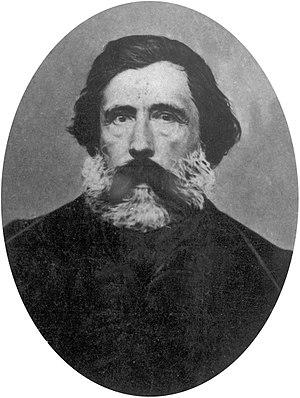
L’épisode dit de la « défense de Paysandú » fait référence aux combats livrés lors de la prise de Paysandú par le colorado Venancio Flores avec le soutien militaire du Brésil et la neutralité bienveillante du président argentin Bartolomé Mitre. Les défenseurs de la place, en infériorité numérique et mal armés, opposèrent une héroïque résistance sous le commandement de Leandro Gómez entre le 2 décembre 1864 et le 2 janvier 1865.